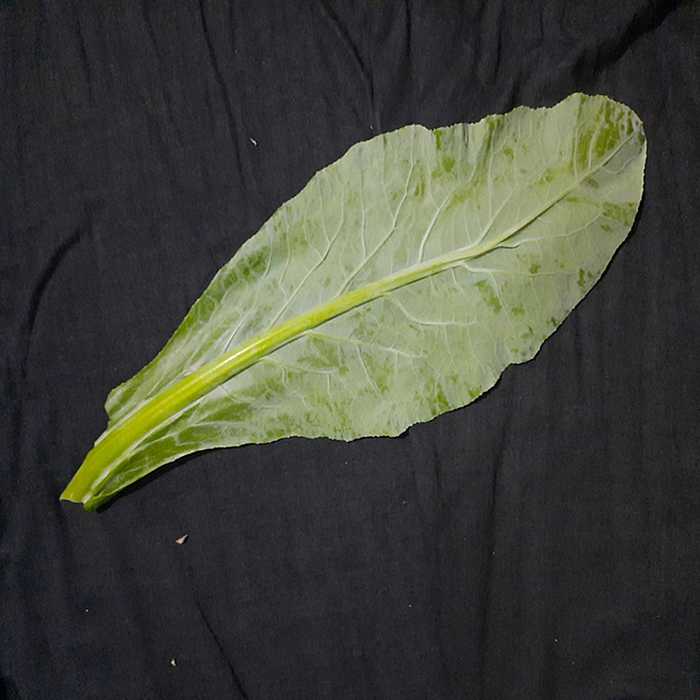
Plant: Cauliflower
Label: Fresh leaf